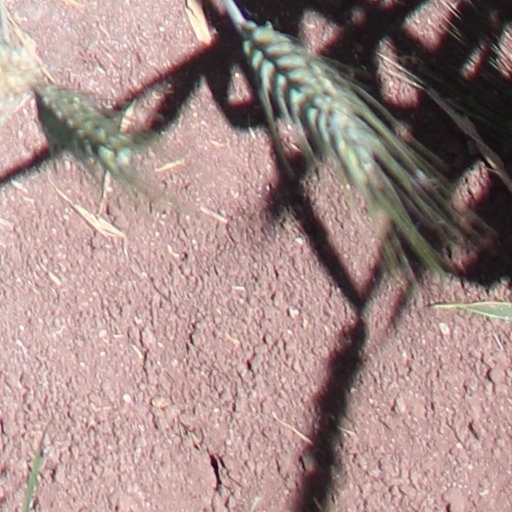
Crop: wheat